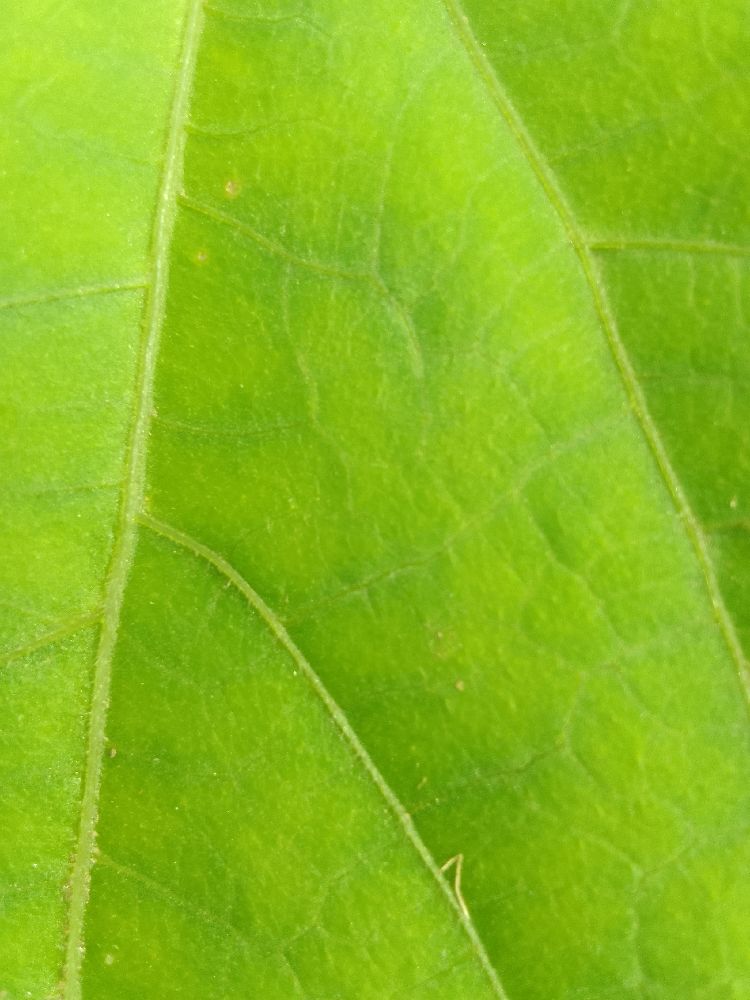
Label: healthy